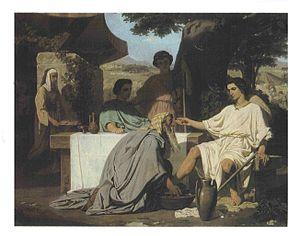
tableau par Félix-Henri Giacomotti
Félix-Henri Giacomotti, né le 19 novembre 1828 à Quingey et mort le 10 mai 1909 à Besançon, est un peintre et conservateur de musée français d'origine italienne.
Cette page recense les lauréats du prix de Rome en peinture, récompense inaugurée en 1663, et de façon officielle en 1667, par l'Académie royale de peinture et de sculpture à Paris, et supprimée par une réforme, après 1968.